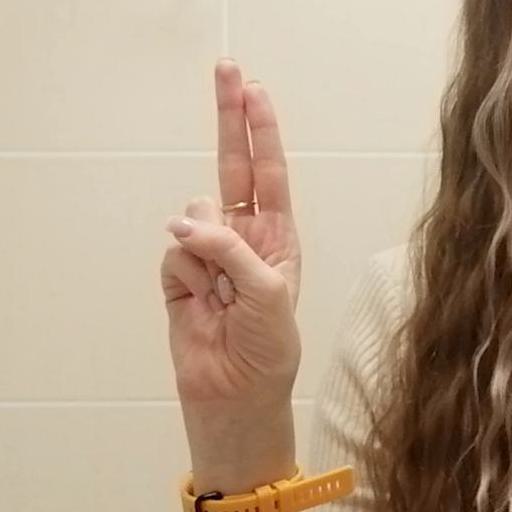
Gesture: two_up